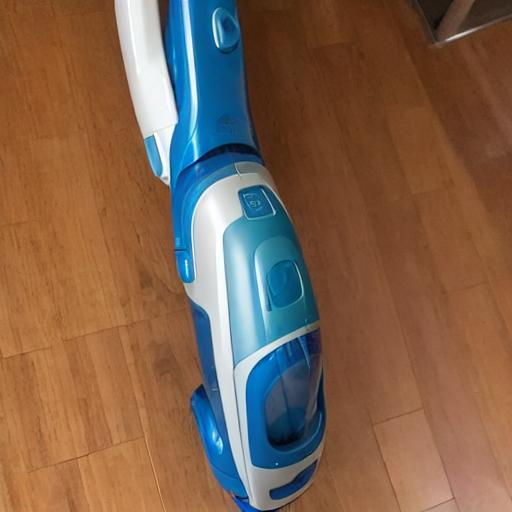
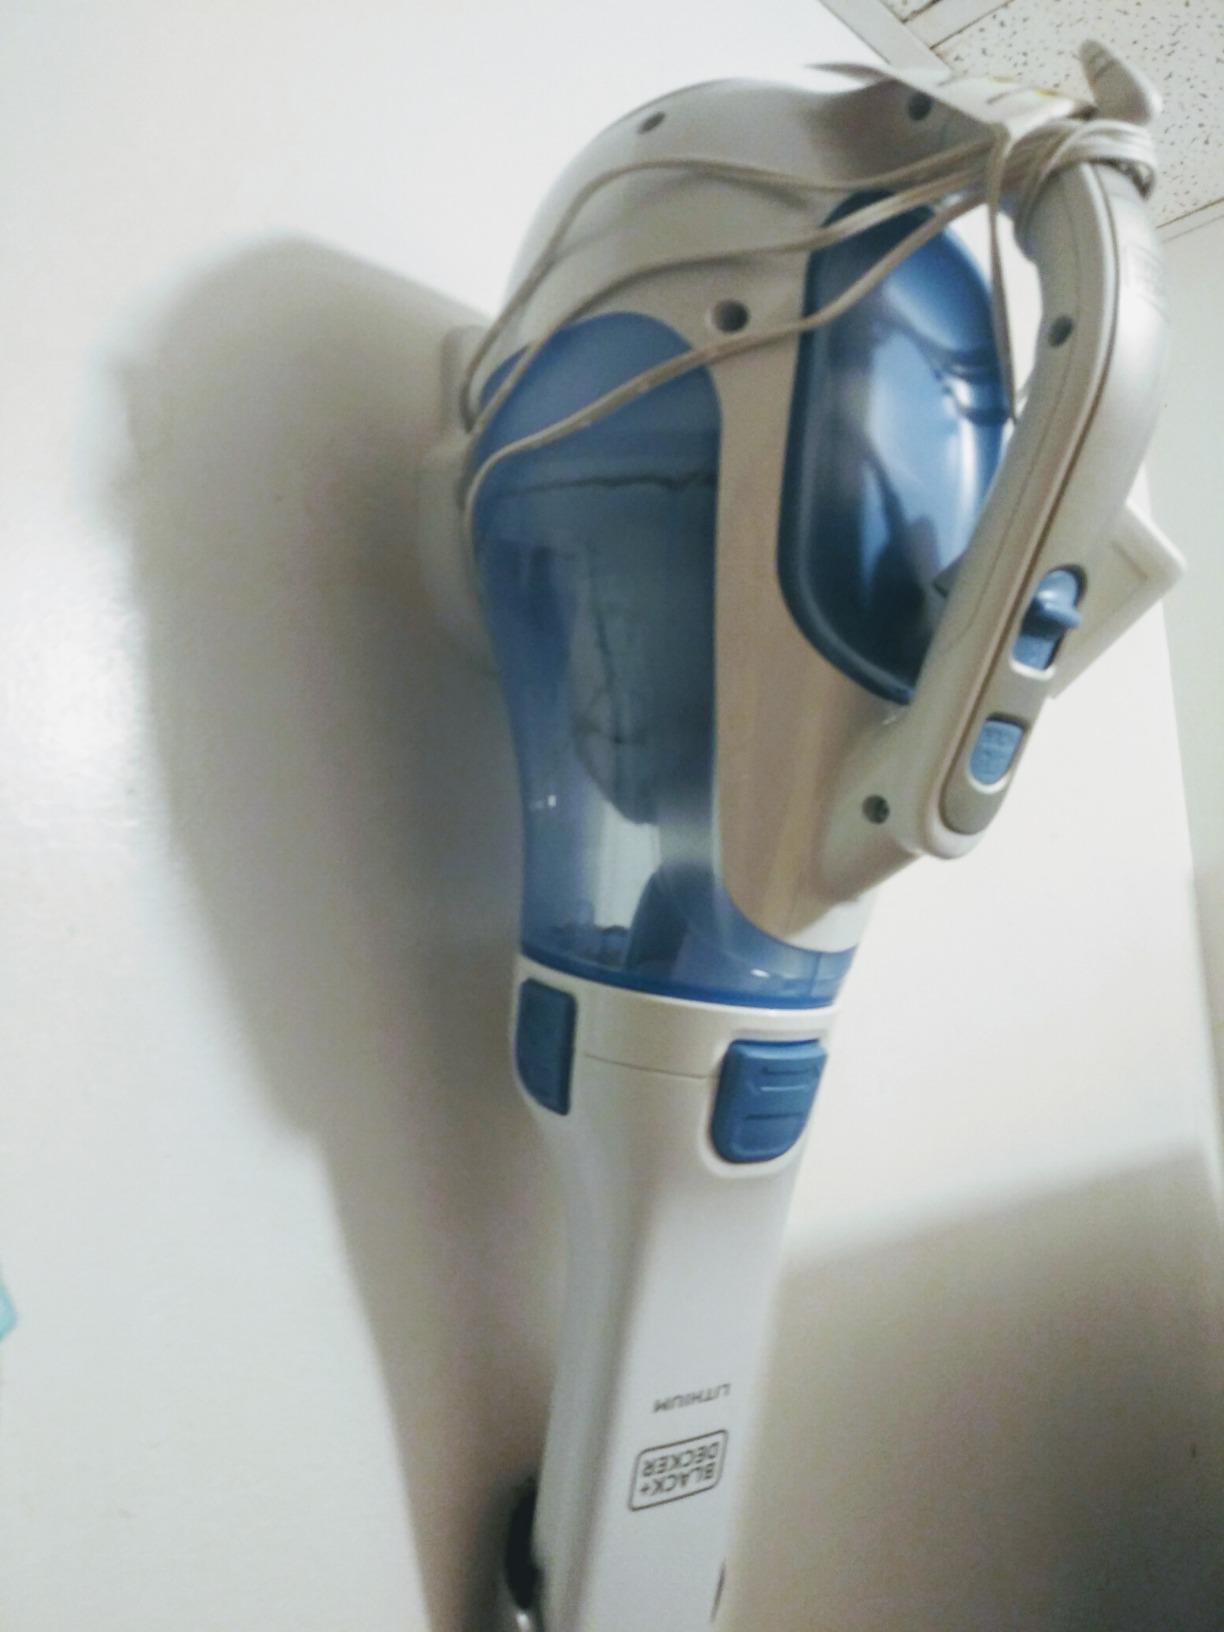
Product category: items_vacuum
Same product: no